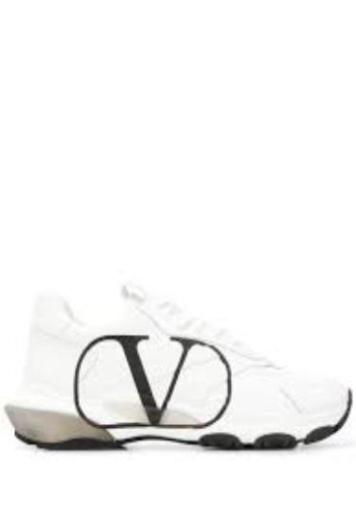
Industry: Clothes